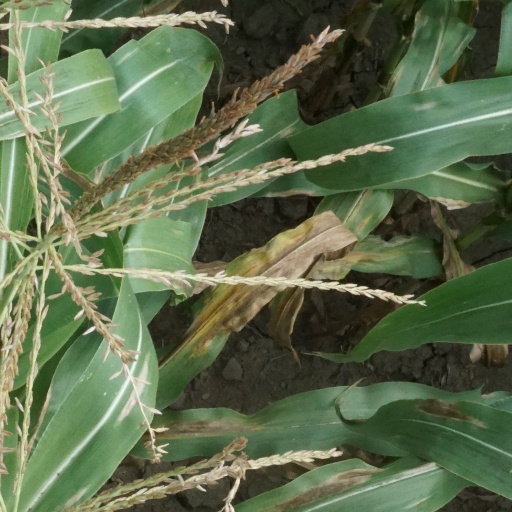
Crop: maize; corn